Ockham Park

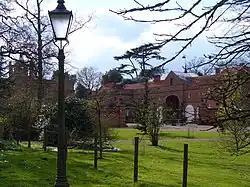
Ockham Park House and stables

Ockham Park is a seventeenth-century English country house in Ockham, Surrey.